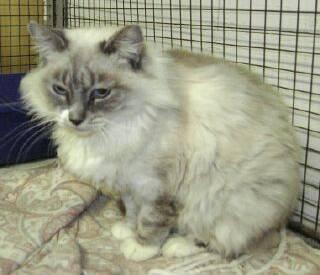
cat